Black Gold (1947 film)

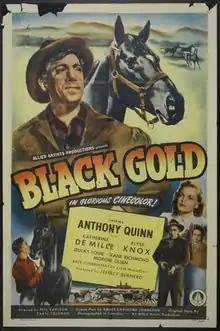
Film poster

Black Gold is a 1947 American drama western film directed by Phil Karlson and starring Anthony Quinn, Katherine DeMille and Raymond Hatton. It was the first Monogram Pictures film released under the Allied Artists banner and had the highest budget in Monogram's history at the time. It was also the first leading role for Anthony Quinn.